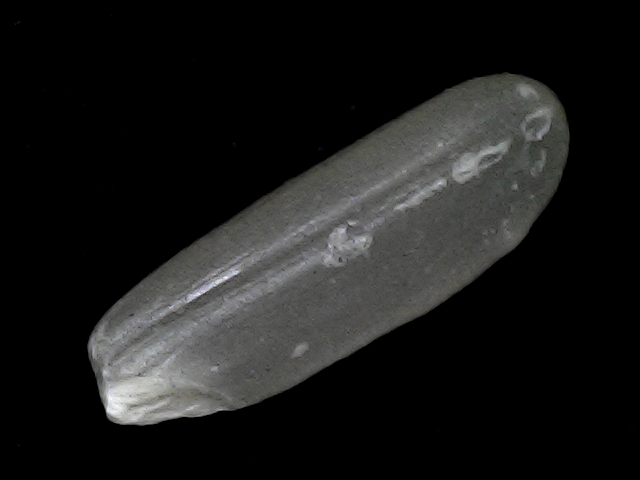
Rice variety: BD56